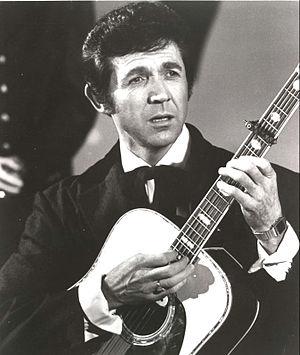
James Hugh Loden né le 1ᵉʳ mai 1928 et mort le 22 février 2016), connu sous son nom de scène Sonny James est un auteur-compositeur-interprète américain principalement connu pour son titre de 1957 "Young Love". Surnommé le Southern Gentleman, James as 72 titres country et pop classés entre 1953 et 1983.